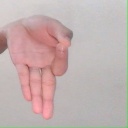
अक्षर: ज्ञ